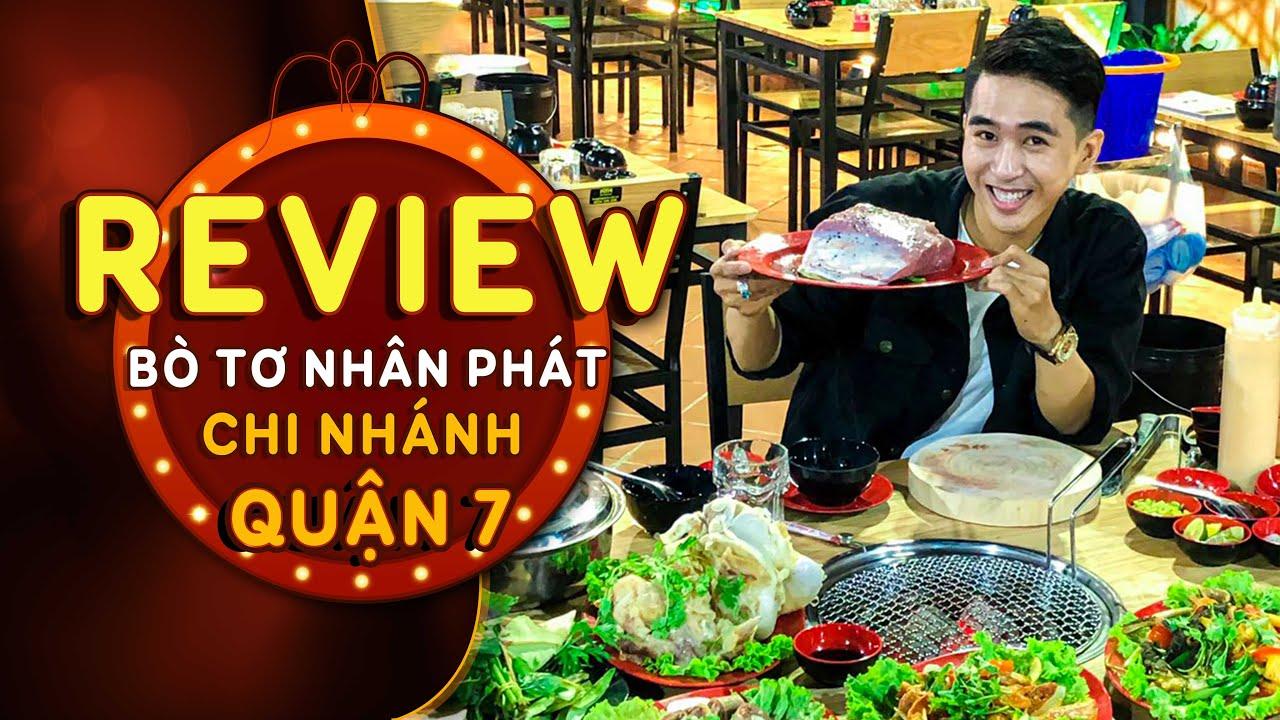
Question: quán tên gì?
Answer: quán tên nhân phát